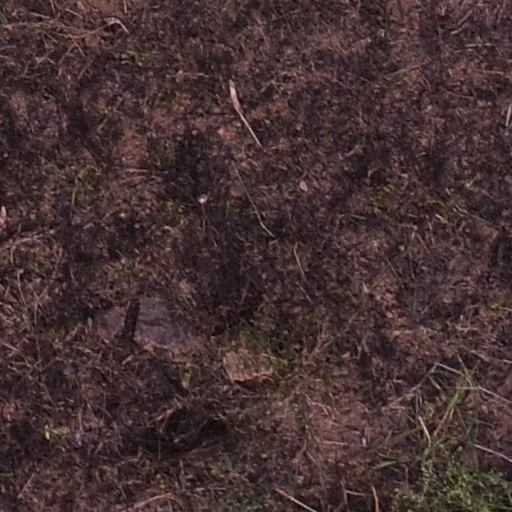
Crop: maize; corn